Handball goalkeeper

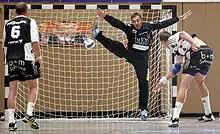
Dejan Perić

If a goalkeeper receives a two-minute suspension they must leave the field and is replaced by another goalkeeper, usually forcing his team to continue playing with one player less on the field. It has been under discussion for several years whether goalkeepers should be forbidden to step outside the goal area during fast breaks, a rule which has caused a lot of accidents between the goalie and field players.